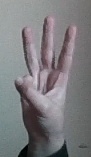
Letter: thaa